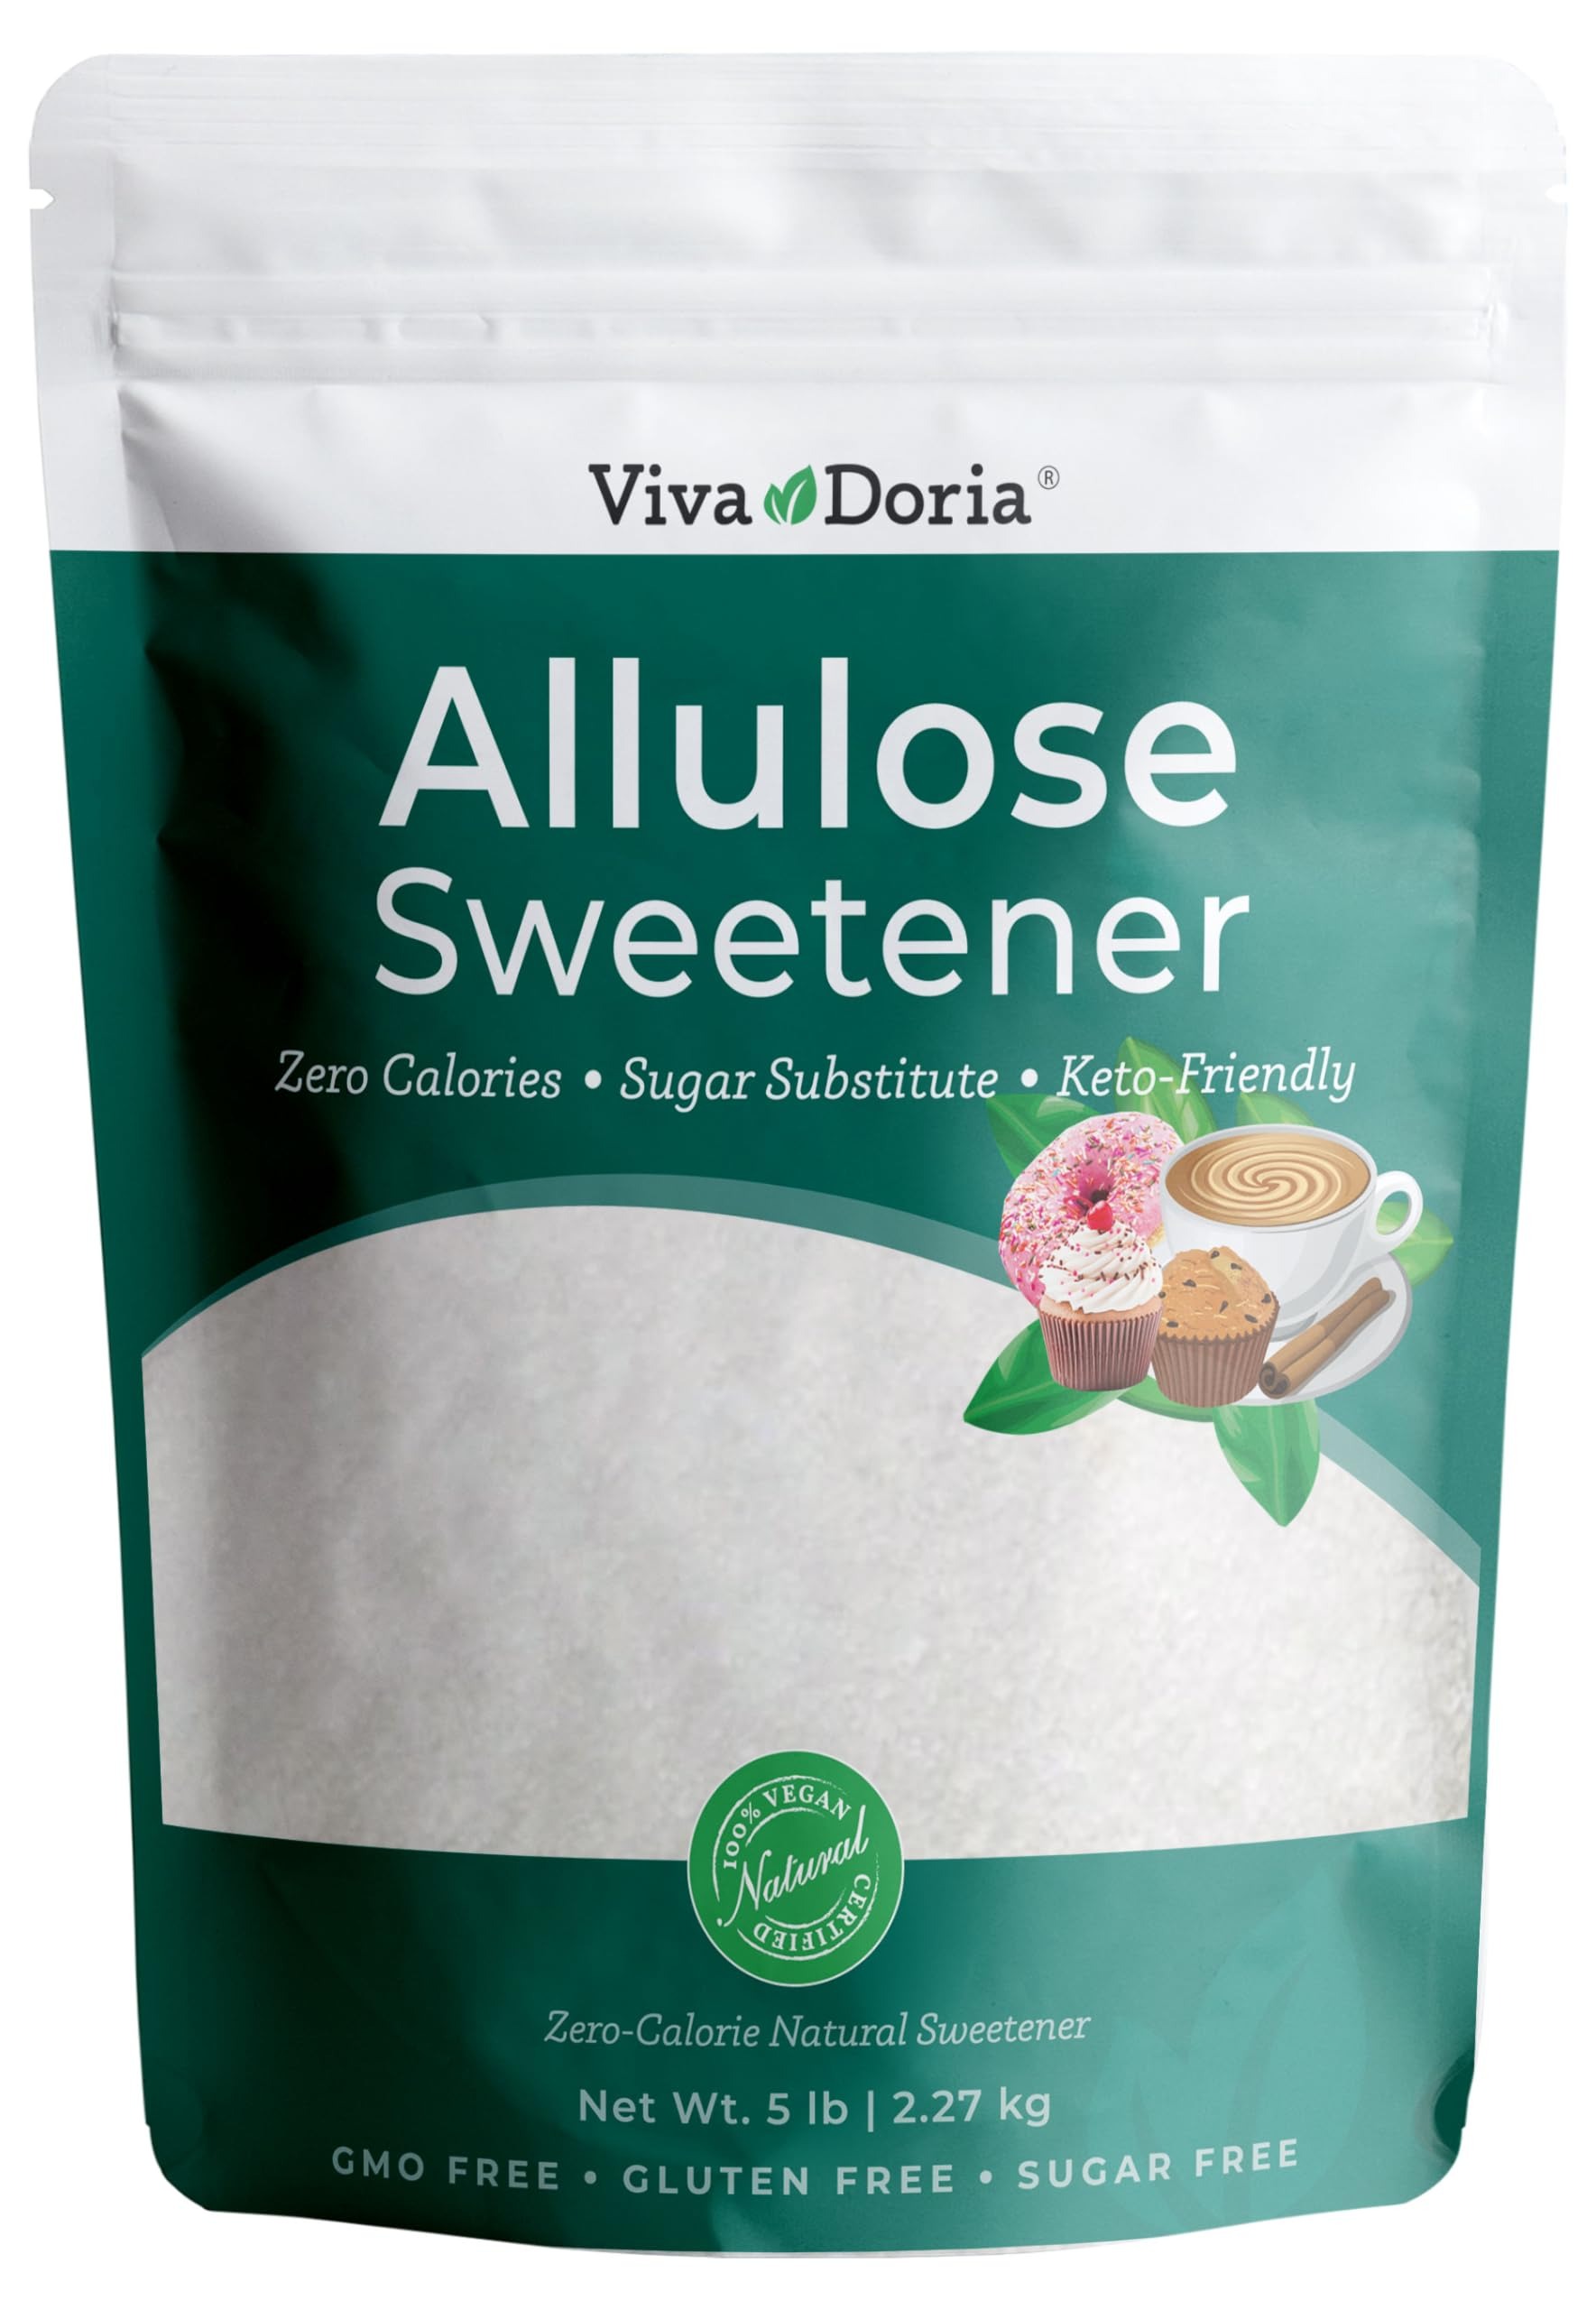
Item Name: Viva Doria Allulose Sweetener, 5 lb (2.27 kg) | Zero Calorie Sugar Substitute | Great for Coffee, Tea, Cooking and Baking | Keto Friendly | Non-Erythritol, GMO Free, Gluten Free & Vegan Sweetener
Bullet Point 1: ZERO CALORIE: Viva Doria Allulose Sweetener is a zero-calorie, low-carb sugar substitute suitable for keto and diabetic-friendly diets.
Bullet Point 2: ALL-NATURAL: Made from natural and non-GMO ingredients, this sweetener is free from artificial flavors, colors, and preservatives.
Bullet Point 3: VERSATILE: With a similar taste and texture to sugar, it can be used for baking, cooking, beverages, and more.
Bullet Point 4: TASTE PROFILE: Tastes like regular sugar but is about 70% as sweet.
Bullet Point 5: FLAVOR BOOST: Adds a delicious flavor to coffee, tea, and smoothies.
Product Description: Discover the revolutionary sweetness of Allulose, the cutting-edge sugar alternative that is redefining how we enjoy our favorite treats. With its unique combination of taste, texture, and health benefits, Allulose sweetener stands out as a versatile and health-conscious choice for those looking to indulge without the negative impacts of regular sugar. Whether you're baking, brewing, or simply sweetening your morning coffee, Allulose offers a deliciously smart way to satisfy your sweet cravings. Embrace the sweet side of life with Allulose – the perfect blend of flavor and wellness.
Value: 80.0
Unit: Ounce

Price: 29.99